Lee Pressman

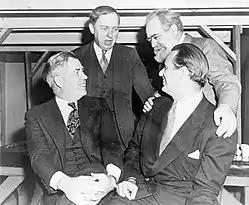
Progressive Citizens of America members, 1947. From left, seated, Henry A. Wallace, Elliott Roosevelt; standing, Dr. Harlow Shapley, Jo Davidson.

In 1933, Pressman joined the Ware Group at the invitation of Harold Ware, a Communist agricultural journalist in Washington, DC: "I was asked to join by a man named Harold Ware" (See "Ware Group" sub-section, below)